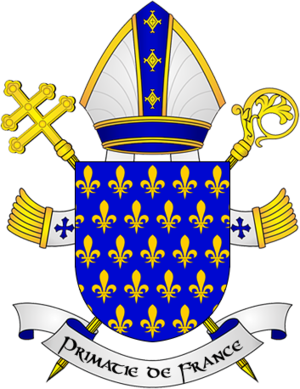
Blason- primatie de France (Lyon).